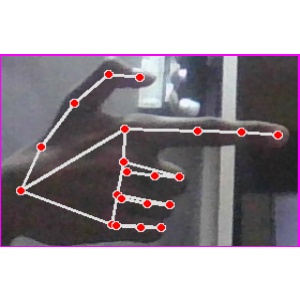
अक्षर: ब